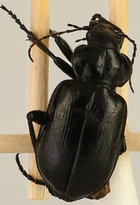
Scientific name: Calosoma affine
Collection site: Konza Prairie Agroecosystem NEON (KONA), plot KONA_007